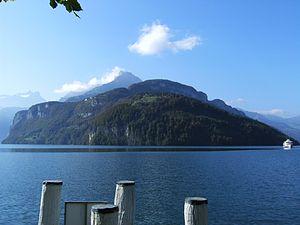
La Confédération des III cantons désigne la première étape de formation de l'ancienne Confédération suisse, entre 1291 et 1332 ; elle est suivie par la Confédération des VIII cantons.
Seelisberg est une commune suisse du canton d'Uri.